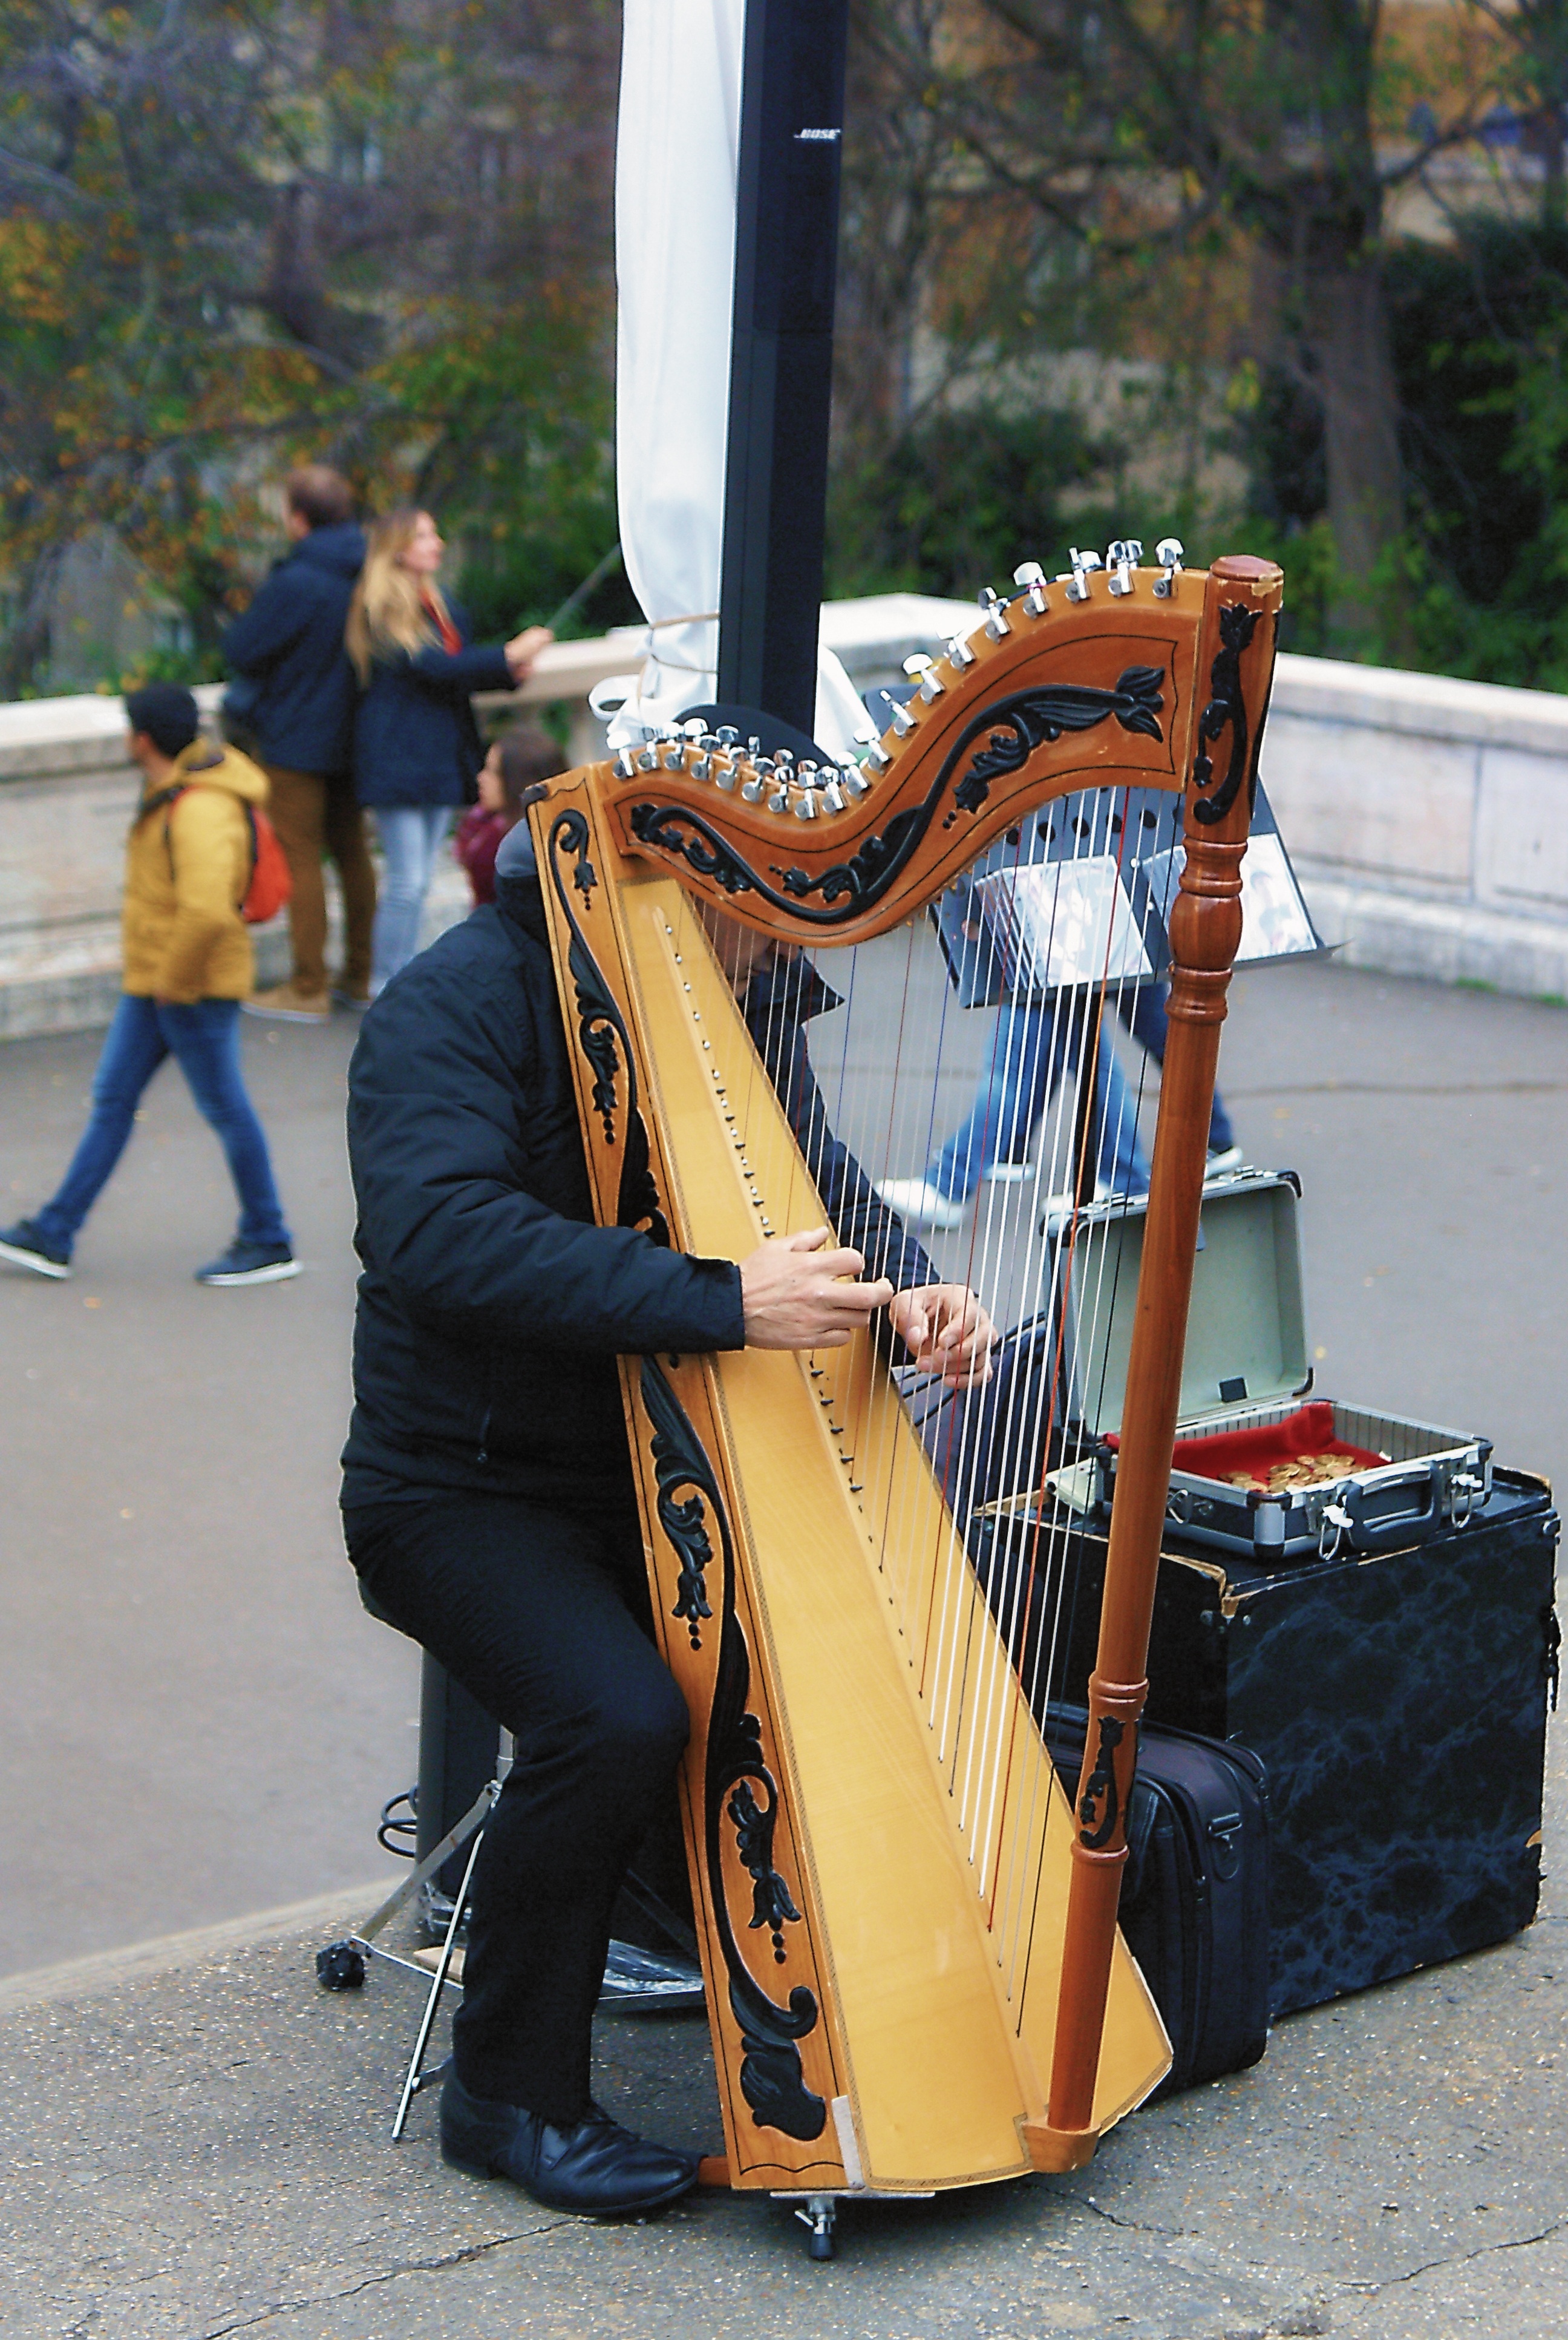
guitar, city, paris, france, autumn, park, artist, musician, musical instrument, sit, street artist, relaxation, harp, culture, bass guitar, entertainment, pleasure, walks, melody, string instrument, street game, plucked string instruments